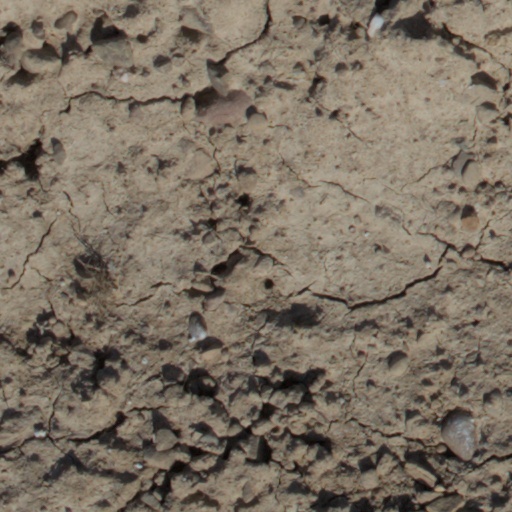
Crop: wheat